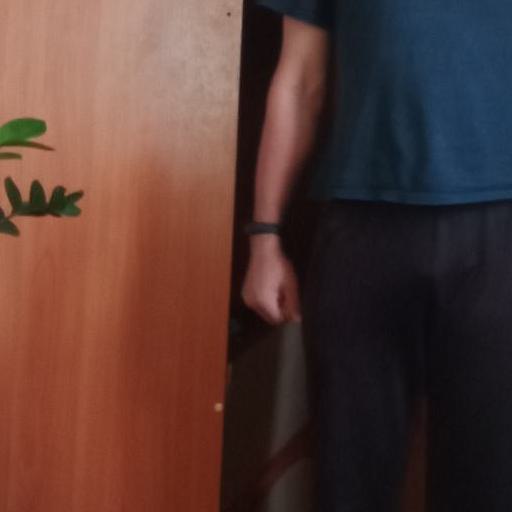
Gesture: no_gesture